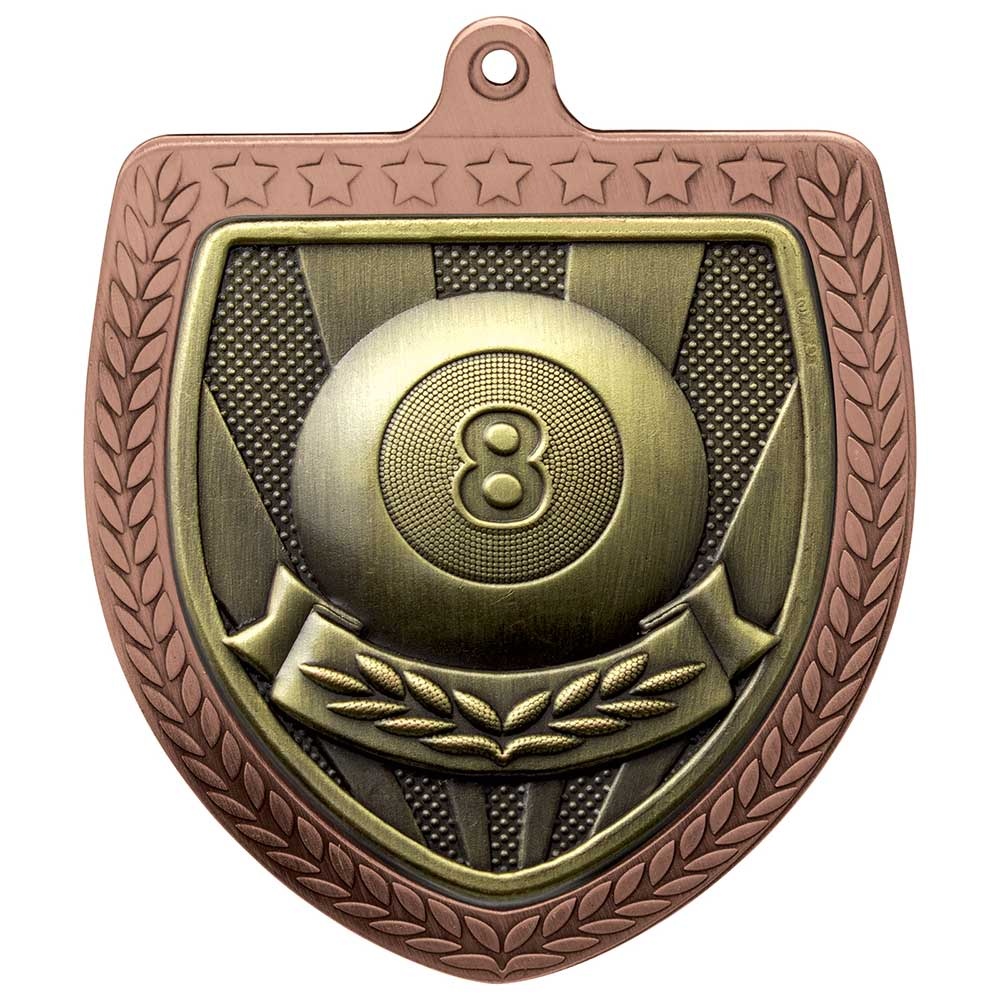
Cobra Pool Shield Medal Bronze 75mm
Introducing our stunning Cobra Shield Medal range! Available in Gold, Silver and Bronze (to create a set of 1st/2nd/3rd), this 75mm tall shield-shaped metal medal features a high quality pool design. Available with engraved text of your choice on the back of the medal. Optional extras include a ribbon with clip in a range of colours.
Brand: Trend
Category: Arts & Entertainment > Party & Celebration > Trophies & Awards > Award Pins & Medals > Ribbon Medals